Karamat Boyukchol

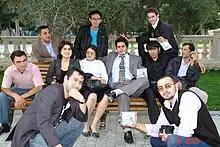
Karamat Boyukchol in youth years, 2009 (seated second from right).

He was born on 17 October 1987 in Alikulular village of Imishli District.